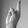
ASL letter: R